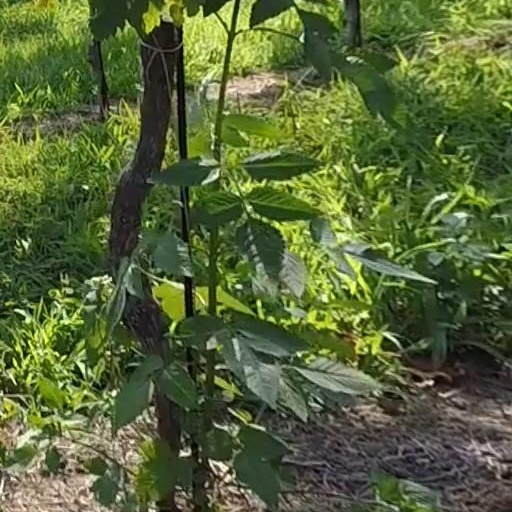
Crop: grape